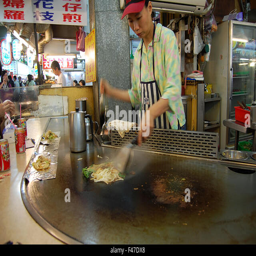
food being cooked on a sizzling hot plate